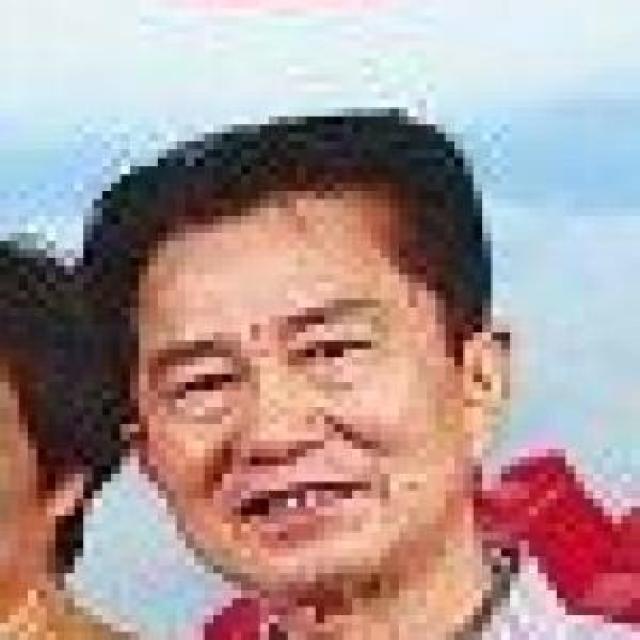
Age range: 45-64